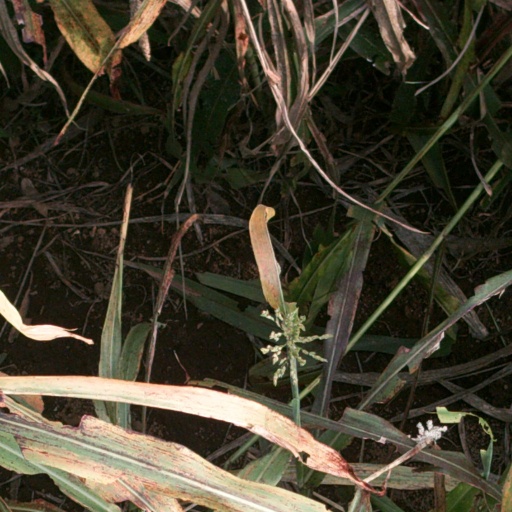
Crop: sorghum